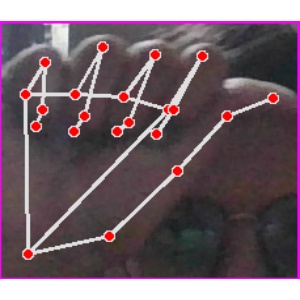
अक्षर: छ